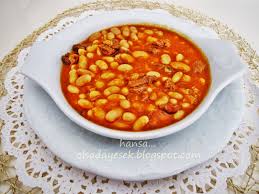
Yemek: kuru_fasulye